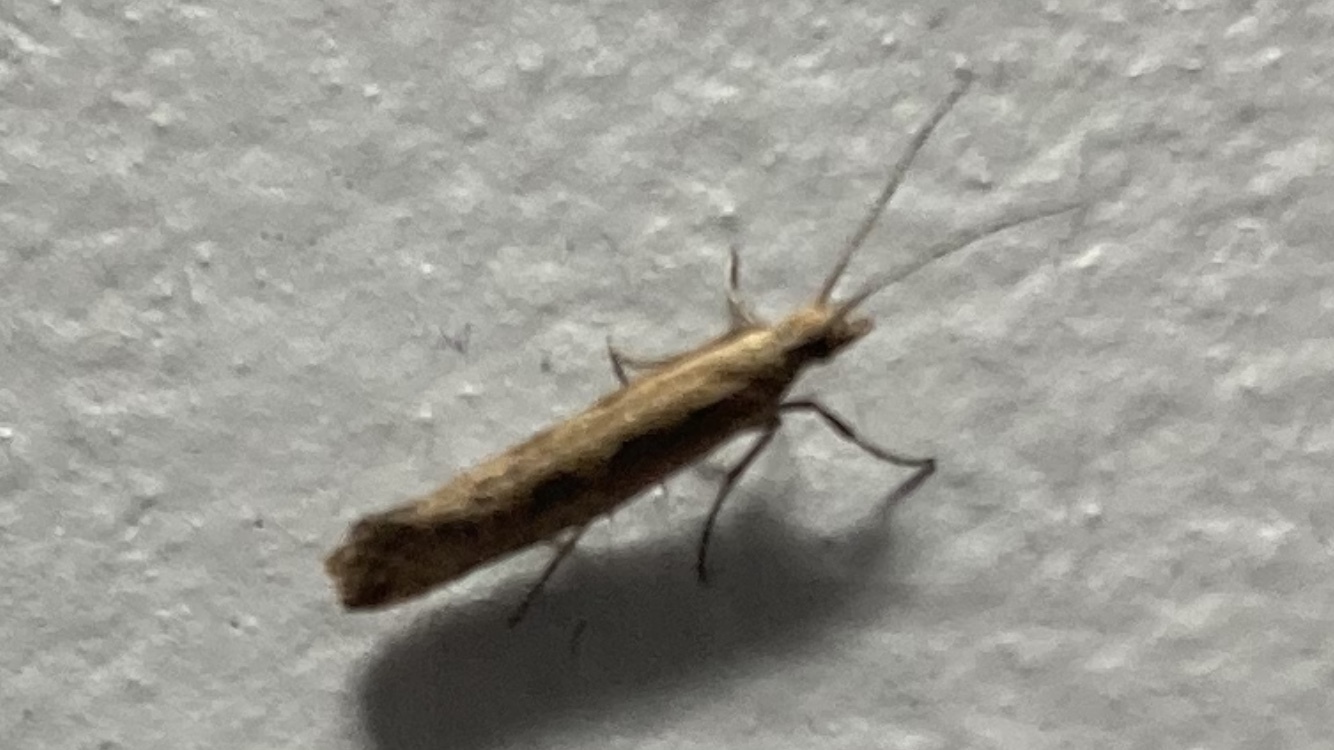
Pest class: diamondback_moth